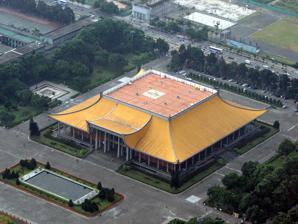
Building: Sun Yat-sen Memorial Hall (Taipei)
Country: Taiwan
Year built: 1972
Memorial hall in Xinyi, Taipei, Taiwan This article is about the Sun Yat-sen Memorial Hall in Taipei , Taiwan . For the one of the same name in Guangzhou , People's Republic of China , see Sun Yat-sen Memorial Hall (Guangzhou) . For the one in Singapore , see Sun Yat Sen Nanyang Memorial Hall . This article relies largely or entirely on a single source . Relevant discussion may be found on the talk page . Please help improve this article by introducing  citations to additional sources . Find sources: "Sun Yat-sen Memorial Hall" Taipei – news · newspapers · books · scholar · JSTOR ( June 2022 ) National Sun Yat-sen Memorial Hall 國立國父紀念館 Location Xinyi, Taipei , Republic of China Designer Wang Da-hong Type Memorial Material Concrete Height 29.6 m (97 ft) Completion date 16 May 1972 Dedicated to Sun Yat-sen Sun Yat-sen Memorial Hall Traditional Chinese 國立國父紀念館 Simplified Chinese 国立国父纪念馆 Literal meaning National 'Father of the Nation' Memorial Hall Transcriptions Standard Mandarin Hanyu Pinyin Guólì Guófù Jìniàn Guǎn Wade–Giles Kuo-li Kuo-fu Chi-nien Kuan The National Sun Yat-sen Memorial Hall is located in Xinyi District, Taipei , Republic of China (ROC, Taiwan). It is a memorial to the ROC 's National Father , Dr. Sun Yat-sen , and was completed in 1972. The total building area covers 29,464 square metres (7.3 acres) in an open space of 115,000 square metres (28.4 acres). It contains displays of Sun's life and the revolution he led, and is also a multi-purpose social , educational and cultural center for the public. Currently closed for maintenance on February 26, 2024, with an expected reopening in 2026. Description The changing of the guard ceremony The main entrance to the hall contains a statue of Sun Yat-sen. Every hour, there is a formal changing of the guards, which is a popular tourist attraction. The building also includes a performance hall, an exhibition center of about 10,000 square feet (1,000 m 2 ), a multimedia theatre, an audio-visual center, lecture halls, and a library with over 300,000 books. The building itself is sited in Chung-shan Park. It includes gardens, decorative historical walls, and an exhibition and performance area surrounding Lake Cui ( Chinese : 翠湖 ; pinyin : Cuì Hú ), also known as Emerald Pond. History Taiwan's government began to prepare the construction of the National Dr. Sun Yat-sen Memorial Hall in 1964. In 1965, President Chiang Kai-shek officiated the groundbreaking ceremony. The design plan by architect Wang Da-hong was selected in a public contest one year later, and modified under the instruction of Chiang, to emphasize Chinese architectural characteristics. The main construction was completed on 16 May 1972. Chiang's funeral was held in the main hall of the Sun Yat-sen Memorial Hall in 1975. Originally, the Memorial Hall primarily functioned as a place to display the historical relics of Sun's life and the Xinhai Revolution . It was later opened to exhibitions and performances. Taiwan's highest movie award ceremony, the Golden Horse Film Festival and Awards , is held annually in the Memorial Hall Auditorium. Initially affiliated with the city government of Taipei, the Memorial Hall became part of the Ministry of Education, together with the Chung-Shan Building in Yangmingshan , in 1986. Transportation Sun Yat-sen Memorial Hall is accessible within walking distance East from Sun Yat-sen Memorial Hall Station of the Taipei Metro (Blue) Bannan Line towards Taipei Nangang Exhibition Centre. See also National Chiang Kai-shek Memorial Hall Sun Yat-sen Mausoleum Sun Yat Sen Memorial House Sun Yat Sen Nanyang Memorial Hall Chung-Shan Building Sun Yat Sen Memorial Park References